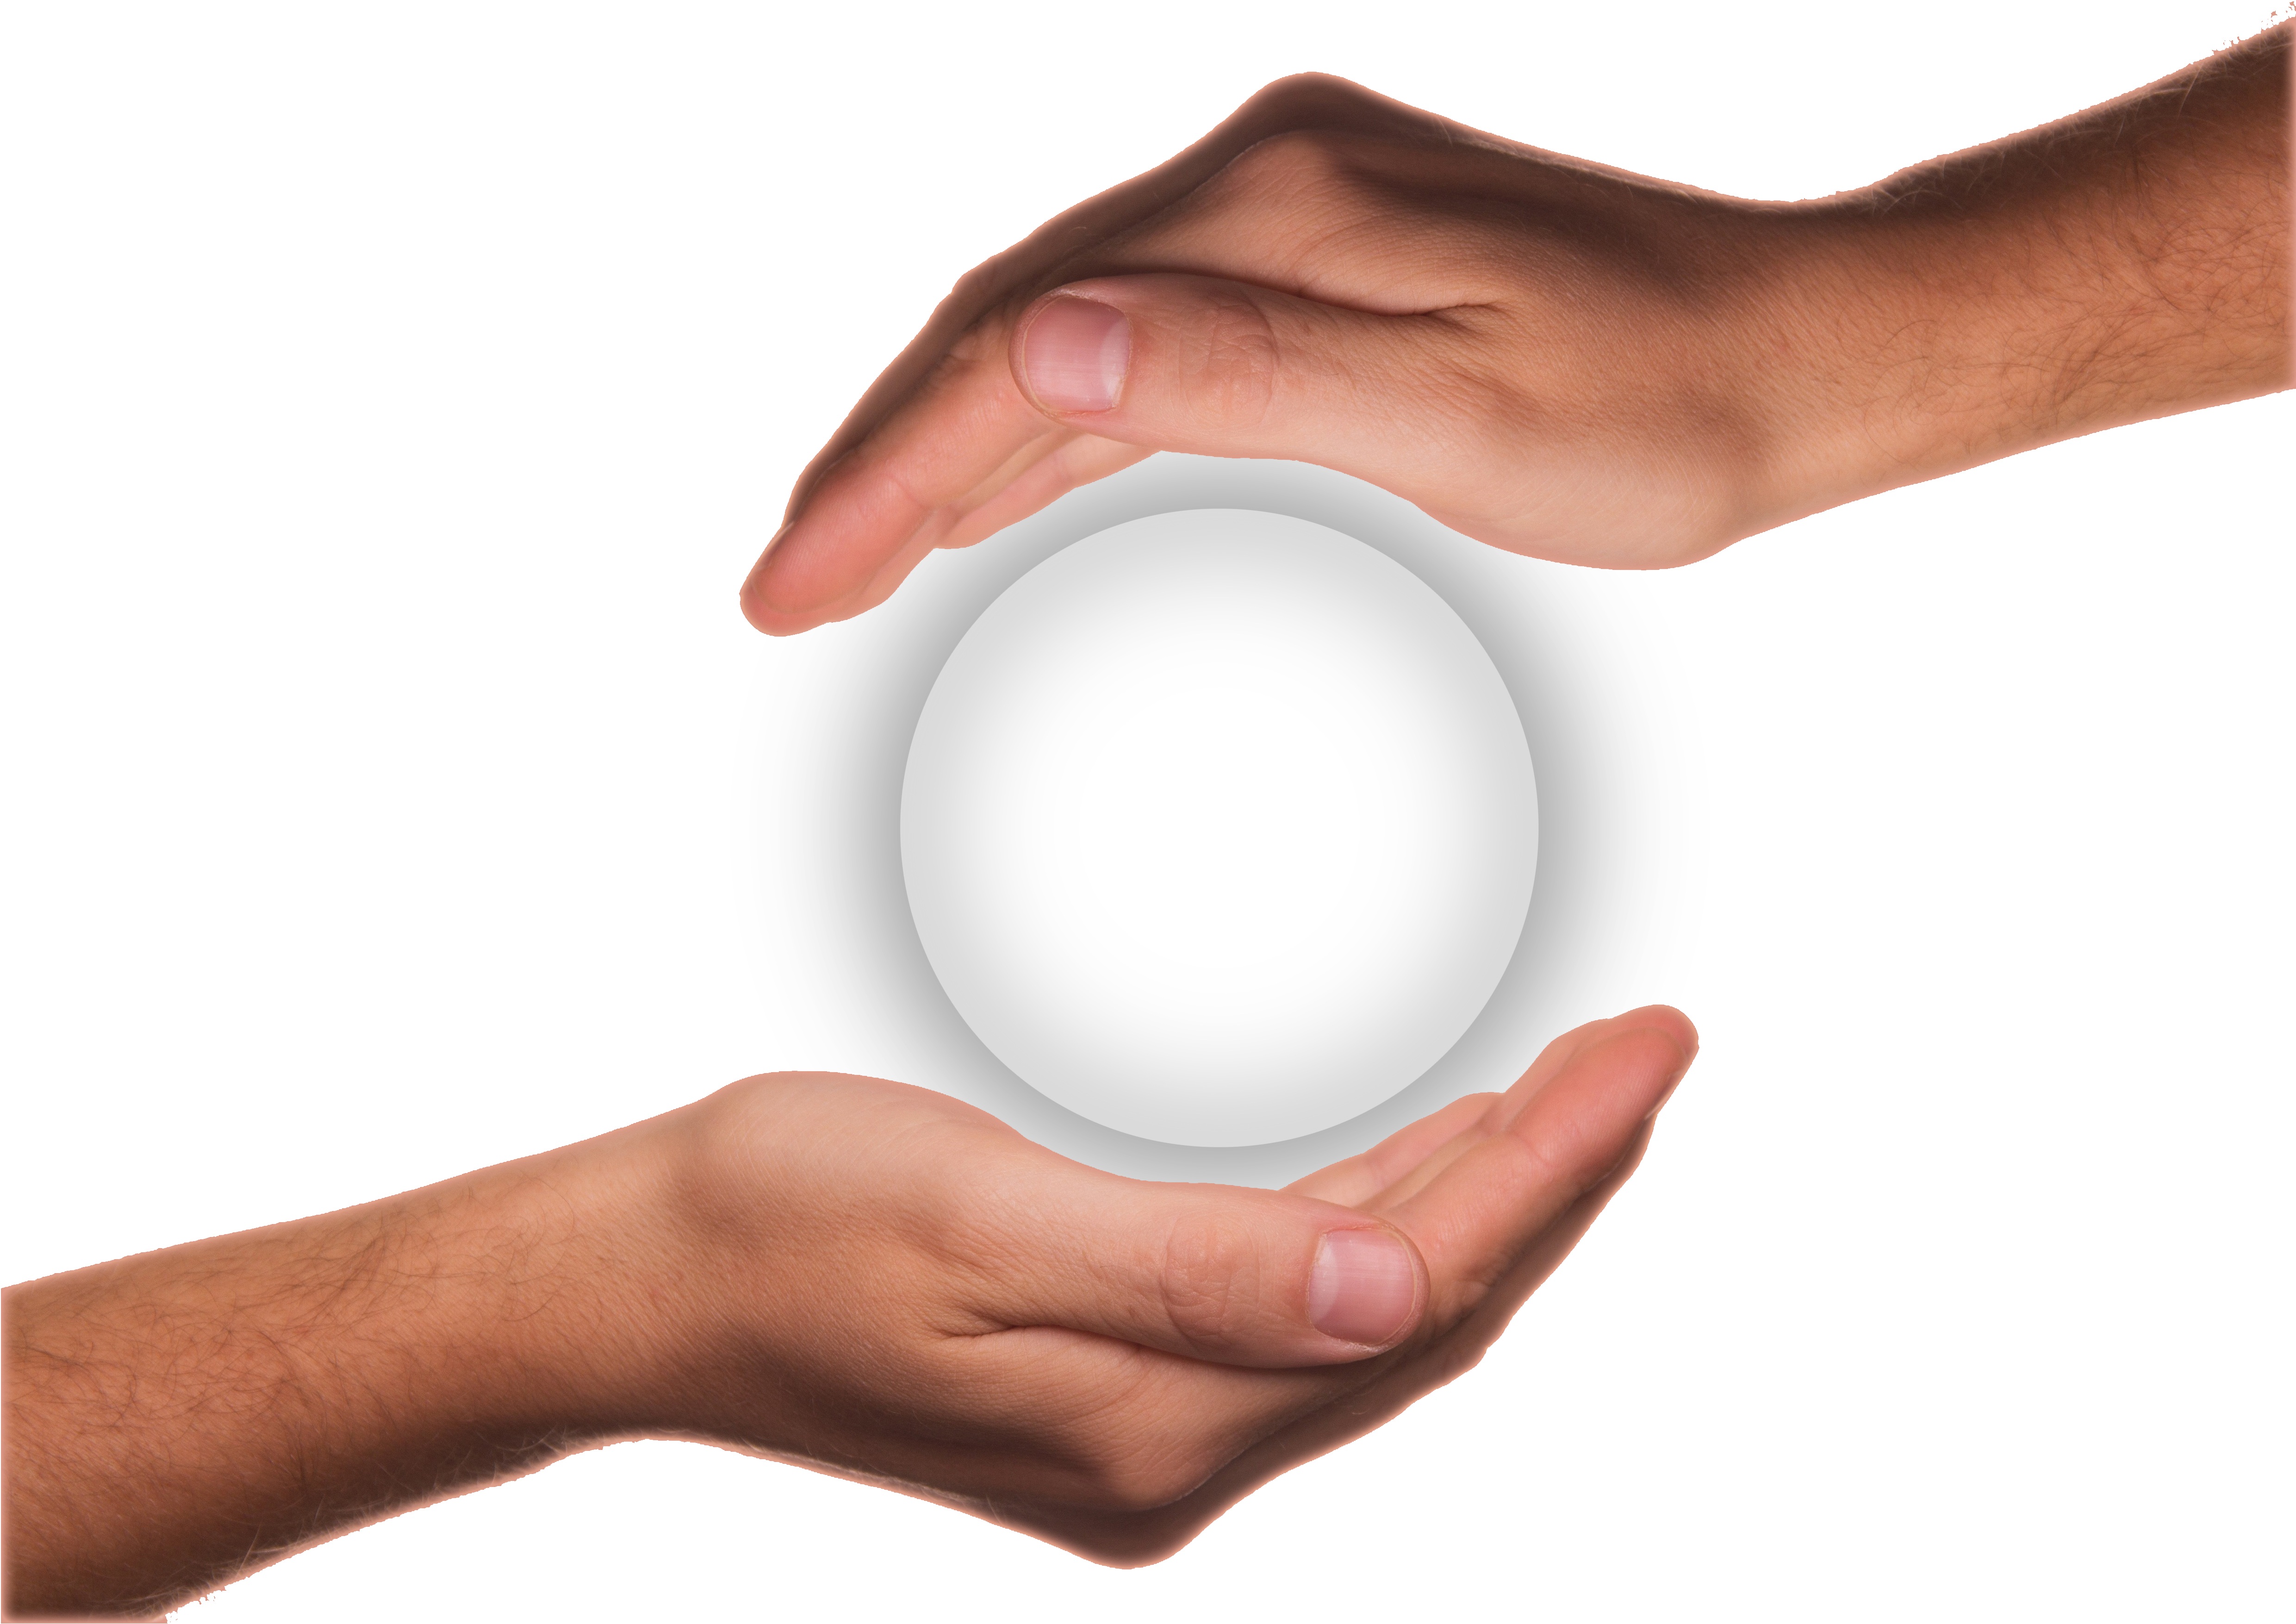
hand, tree, plant, white, environment, live, finger, symbol, arm, globe, world, eco, nose, earth, globalization, hands, ball, planet, conservation, organ, protection, protect, global, thumb, bio, about, responsibility, sense